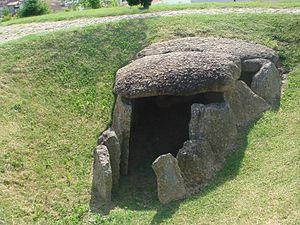
Cette liste non exhaustive recense les principaux sites mégalithiques dans le district de Braga, au Portugal.